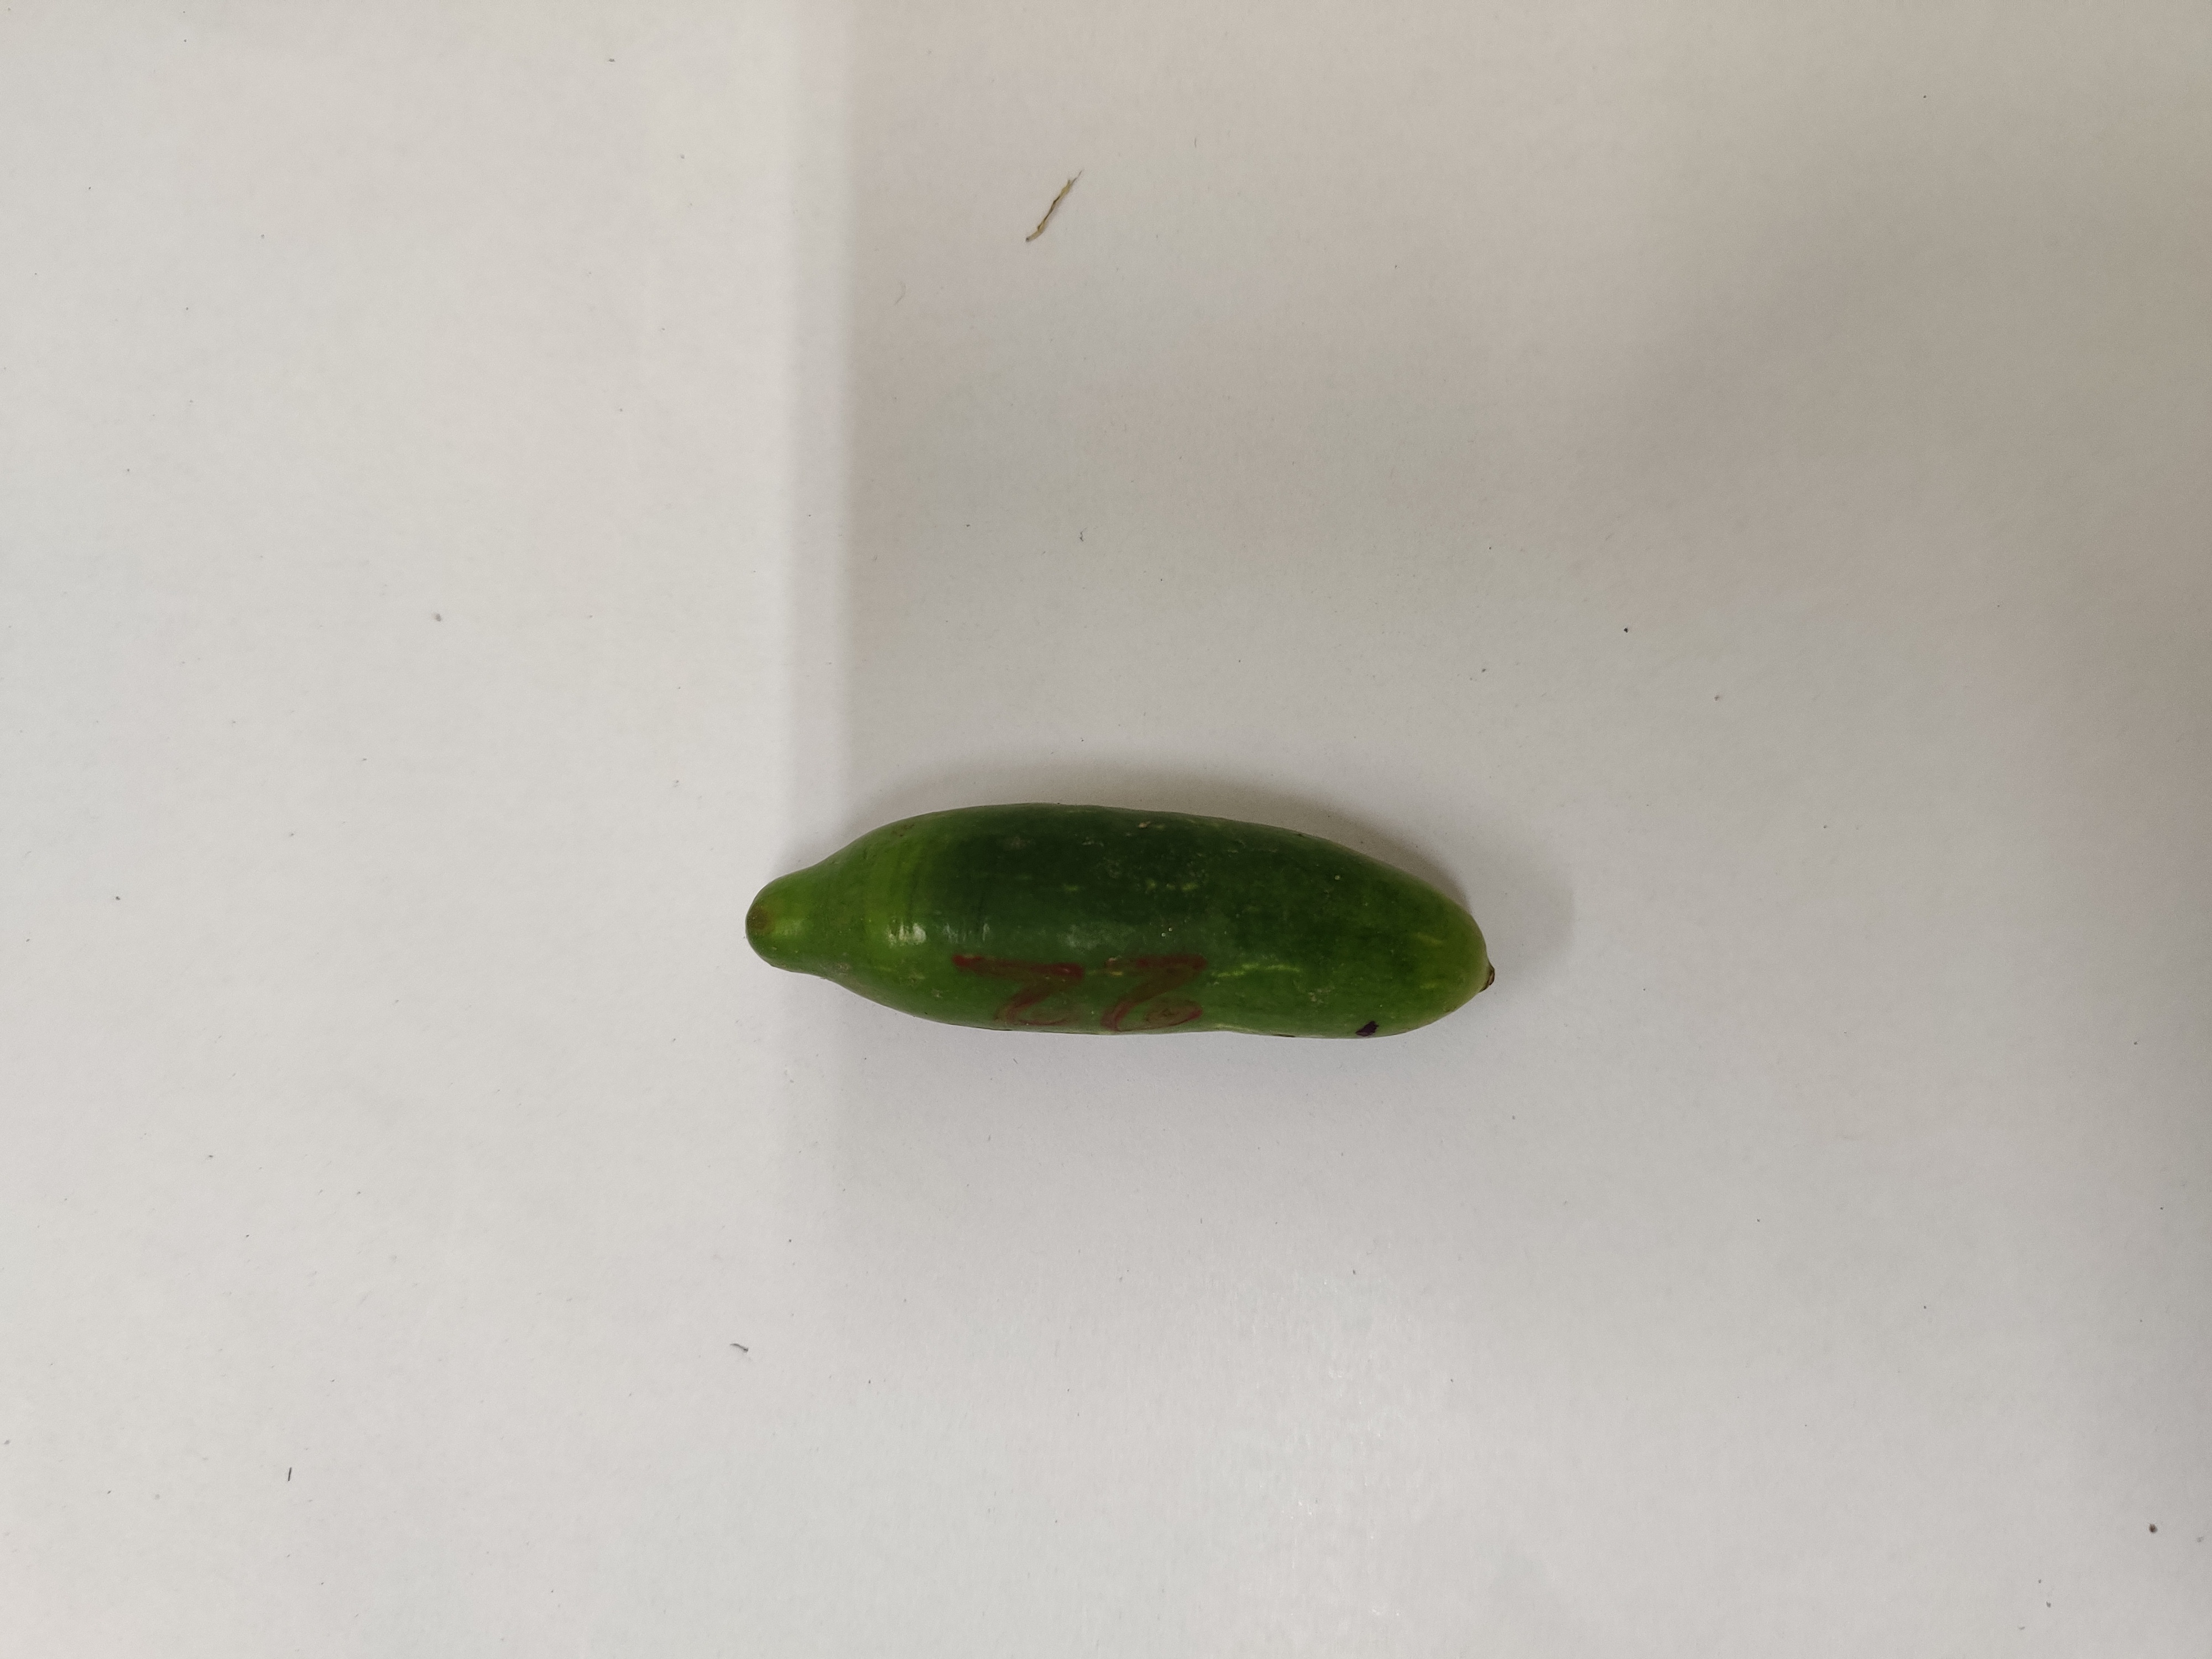
Crop: Ivy Gourd
Condition: Fresh